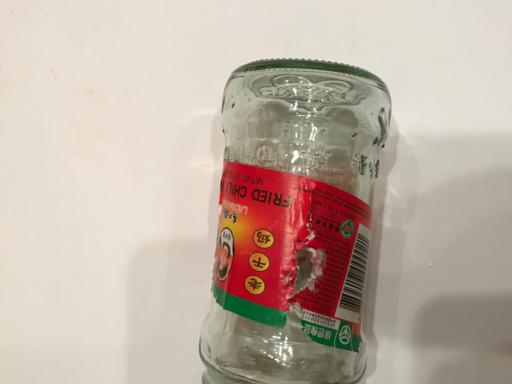
Waste category: glass